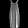
Label: Dress